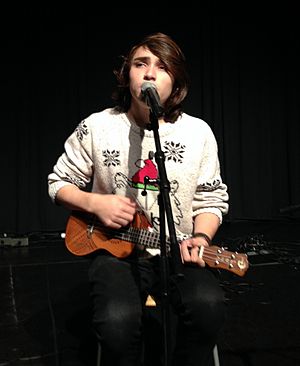
Gavyn Bailey
Gavyn Bailey i november 2013